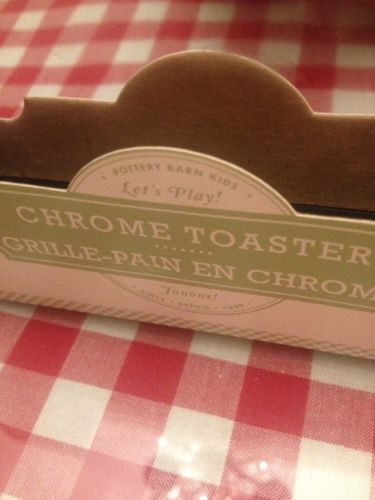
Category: toaster